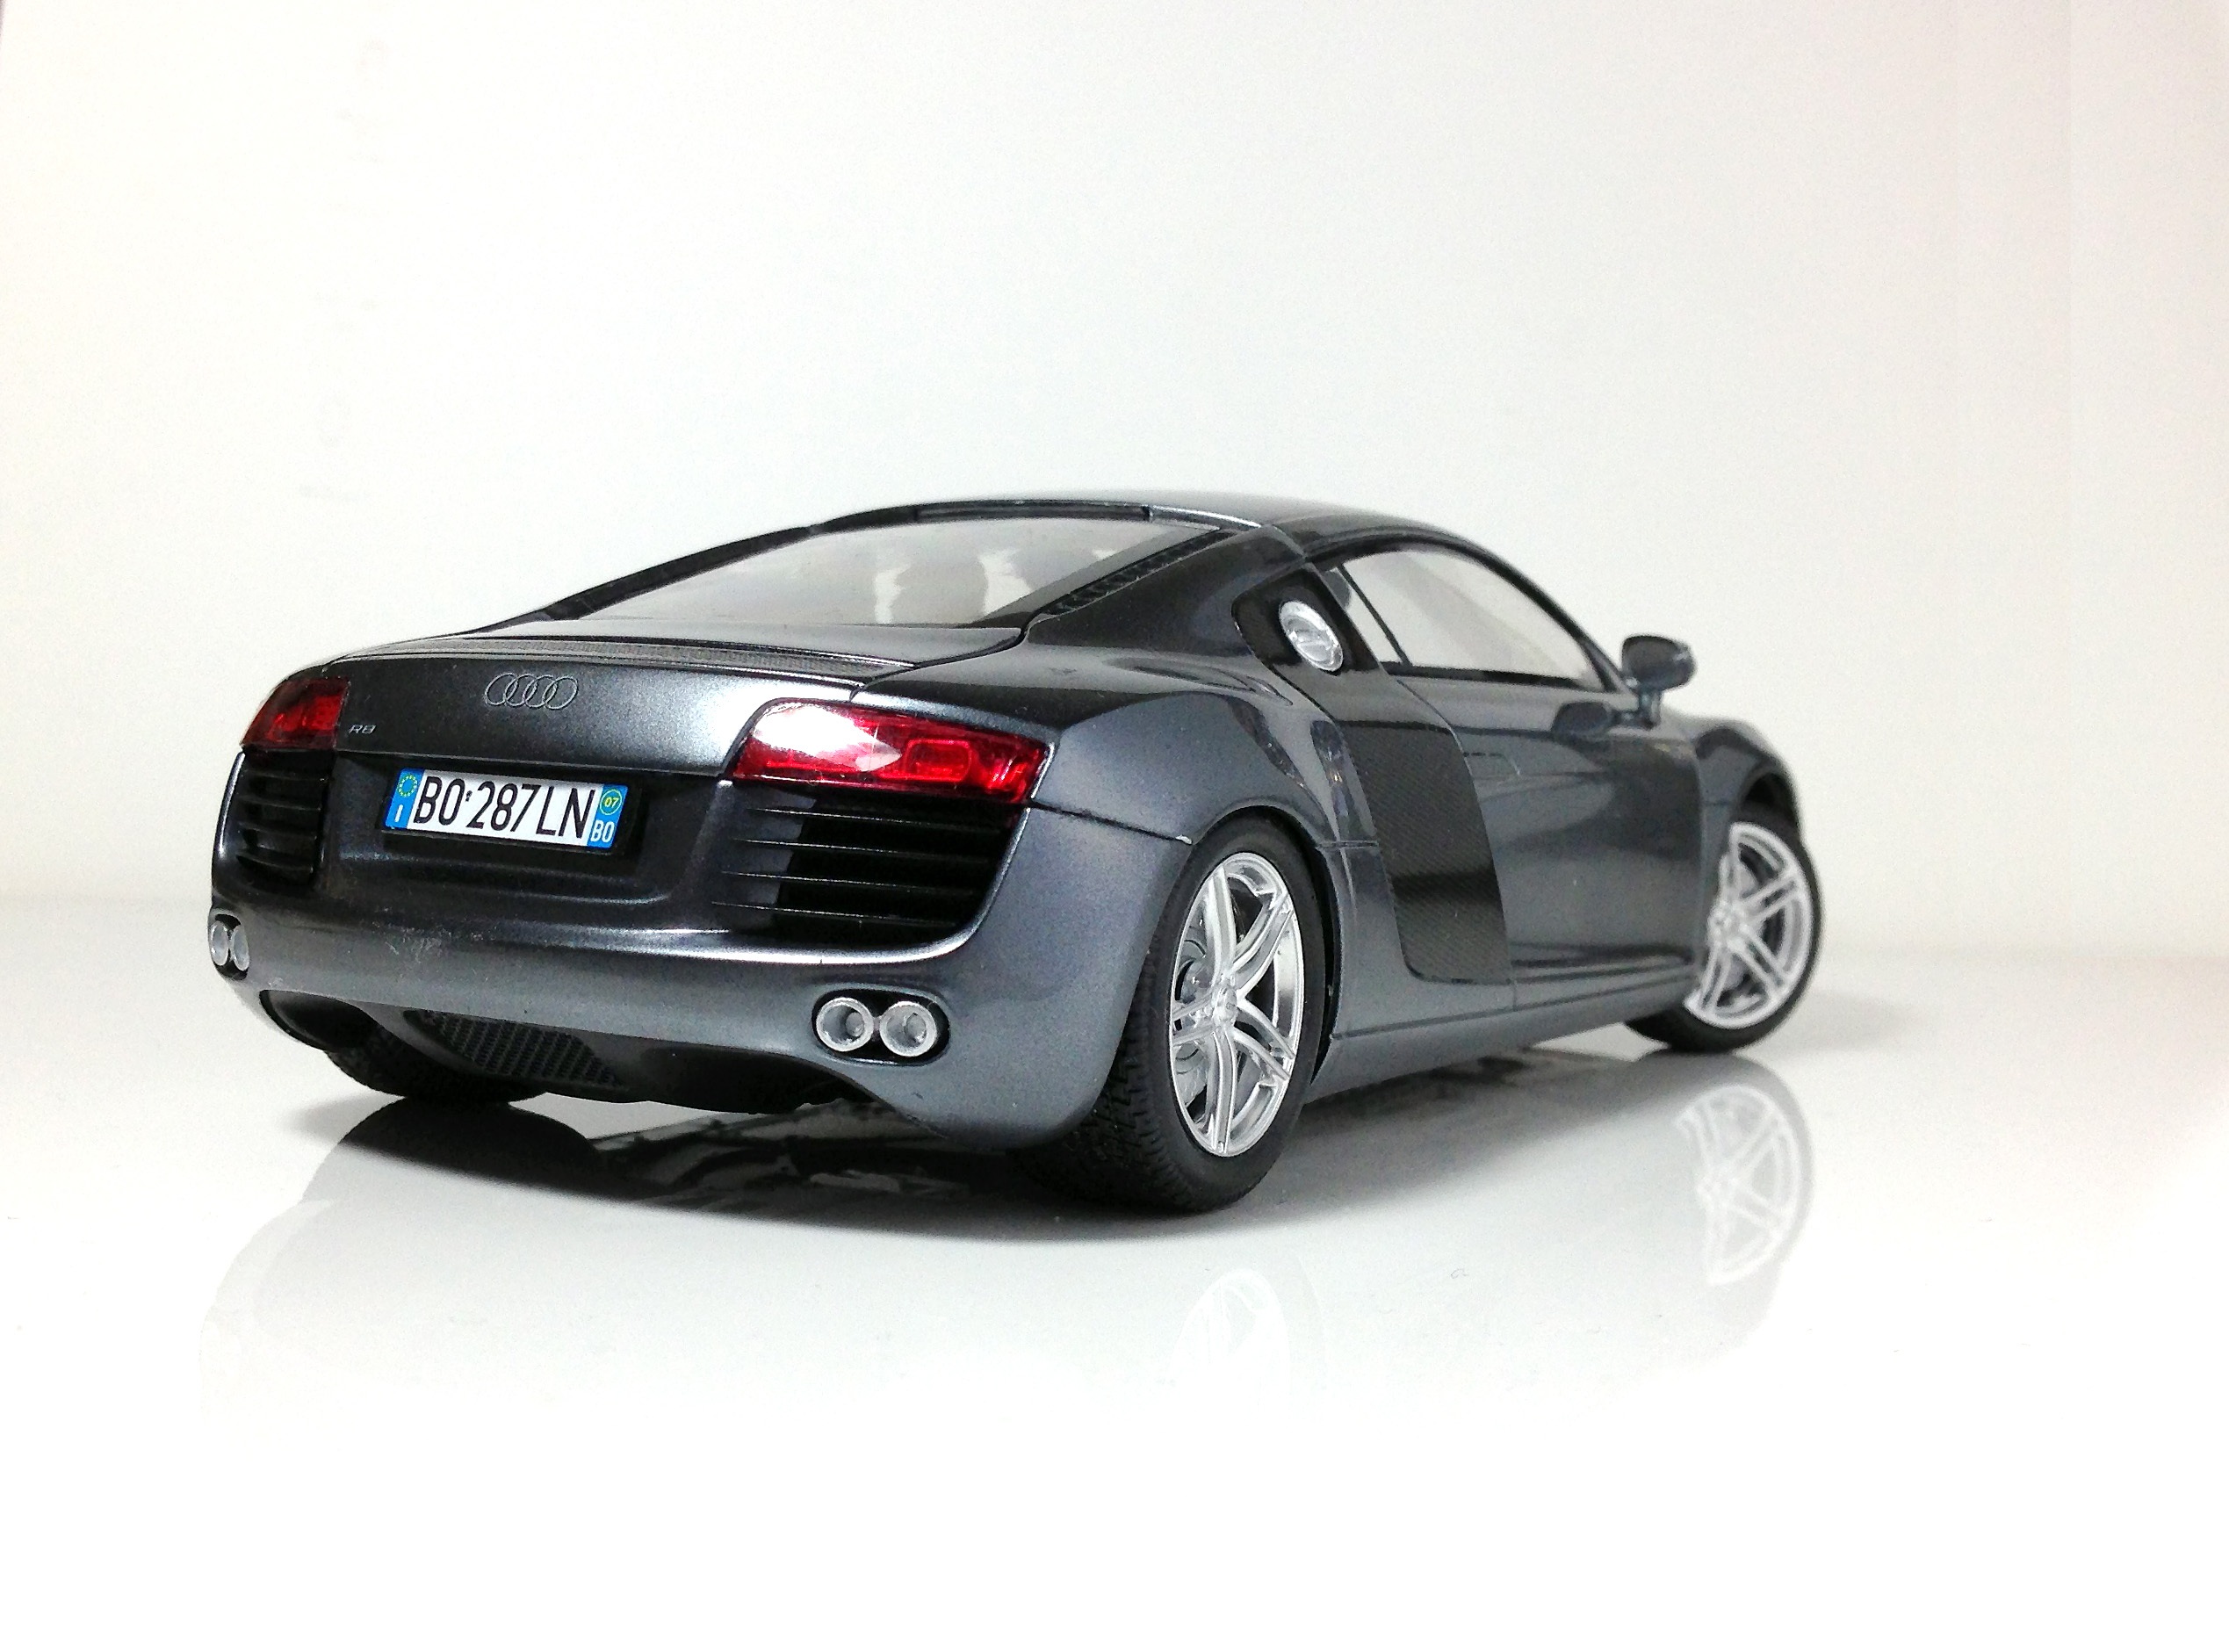
car, wheel, vehicle, sports car, bumper, supercar, audi, coupe, model car, concept car, r8, land vehicle, audi r8, automobile make, automotive exterior, automotive design, luxury vehicle, family car, executive car